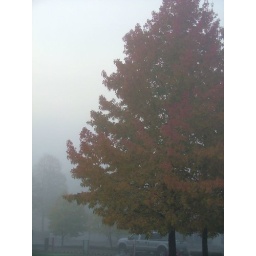
bright red tree and some fog near our place.